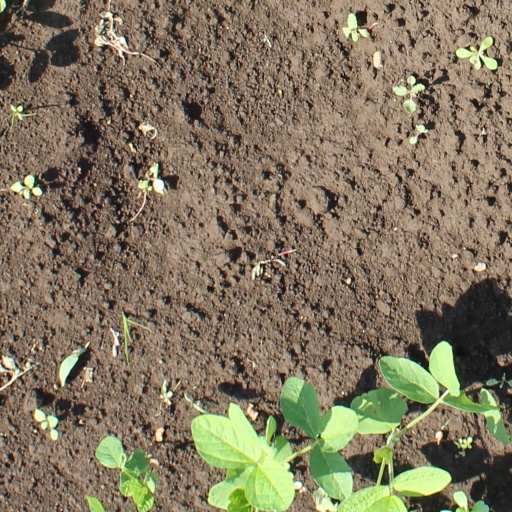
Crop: soybean